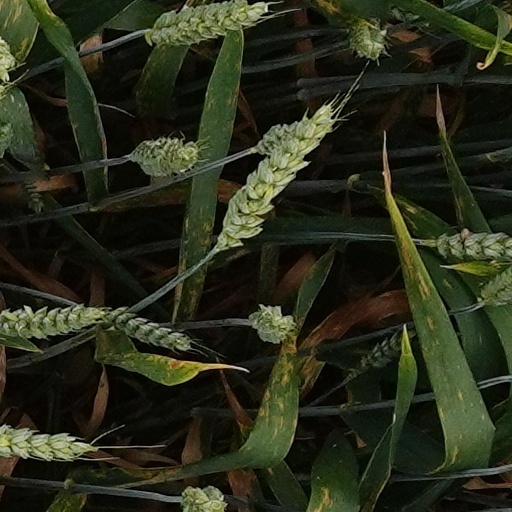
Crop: wheat